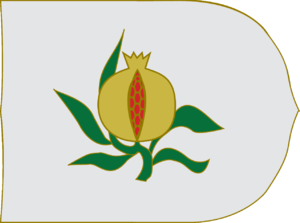
Spaniens flag / Historiske flag
Granadas fane
Spaniens flag består af tre vandrette striber i farverne rød-gul-rød, hvor den midterste gule stribe er dobbelt så bred som de røde. Spaniens rigsvåben er afbildet på den gule stribe, mens flaget uden rigsvåbnet benyttes som en variant både på land og som koffardiflag til søs.